To Fly!

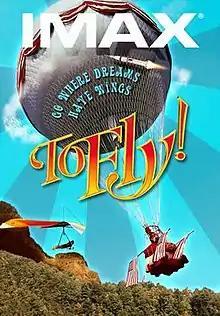
2013 theatrical release poster

To Fly! is a 1976 American short docudrama film directed by Greg MacGillivray and Jim Freeman of MacGillivray Freeman Films, who wrote the story with Francis Thompson, Robert M. Young, and Arthur Zegart. It premiered at the giant-screen IMAX theater of the National Air and Space Museum, which opened to celebrate the United States Bicentennial. The film chronicles the history of aviation in the US, with a narration written by Thomas McGrath. Thematically, it explores the search for national identity through the country's westward expansion as well as humanity's relationship with aviation.